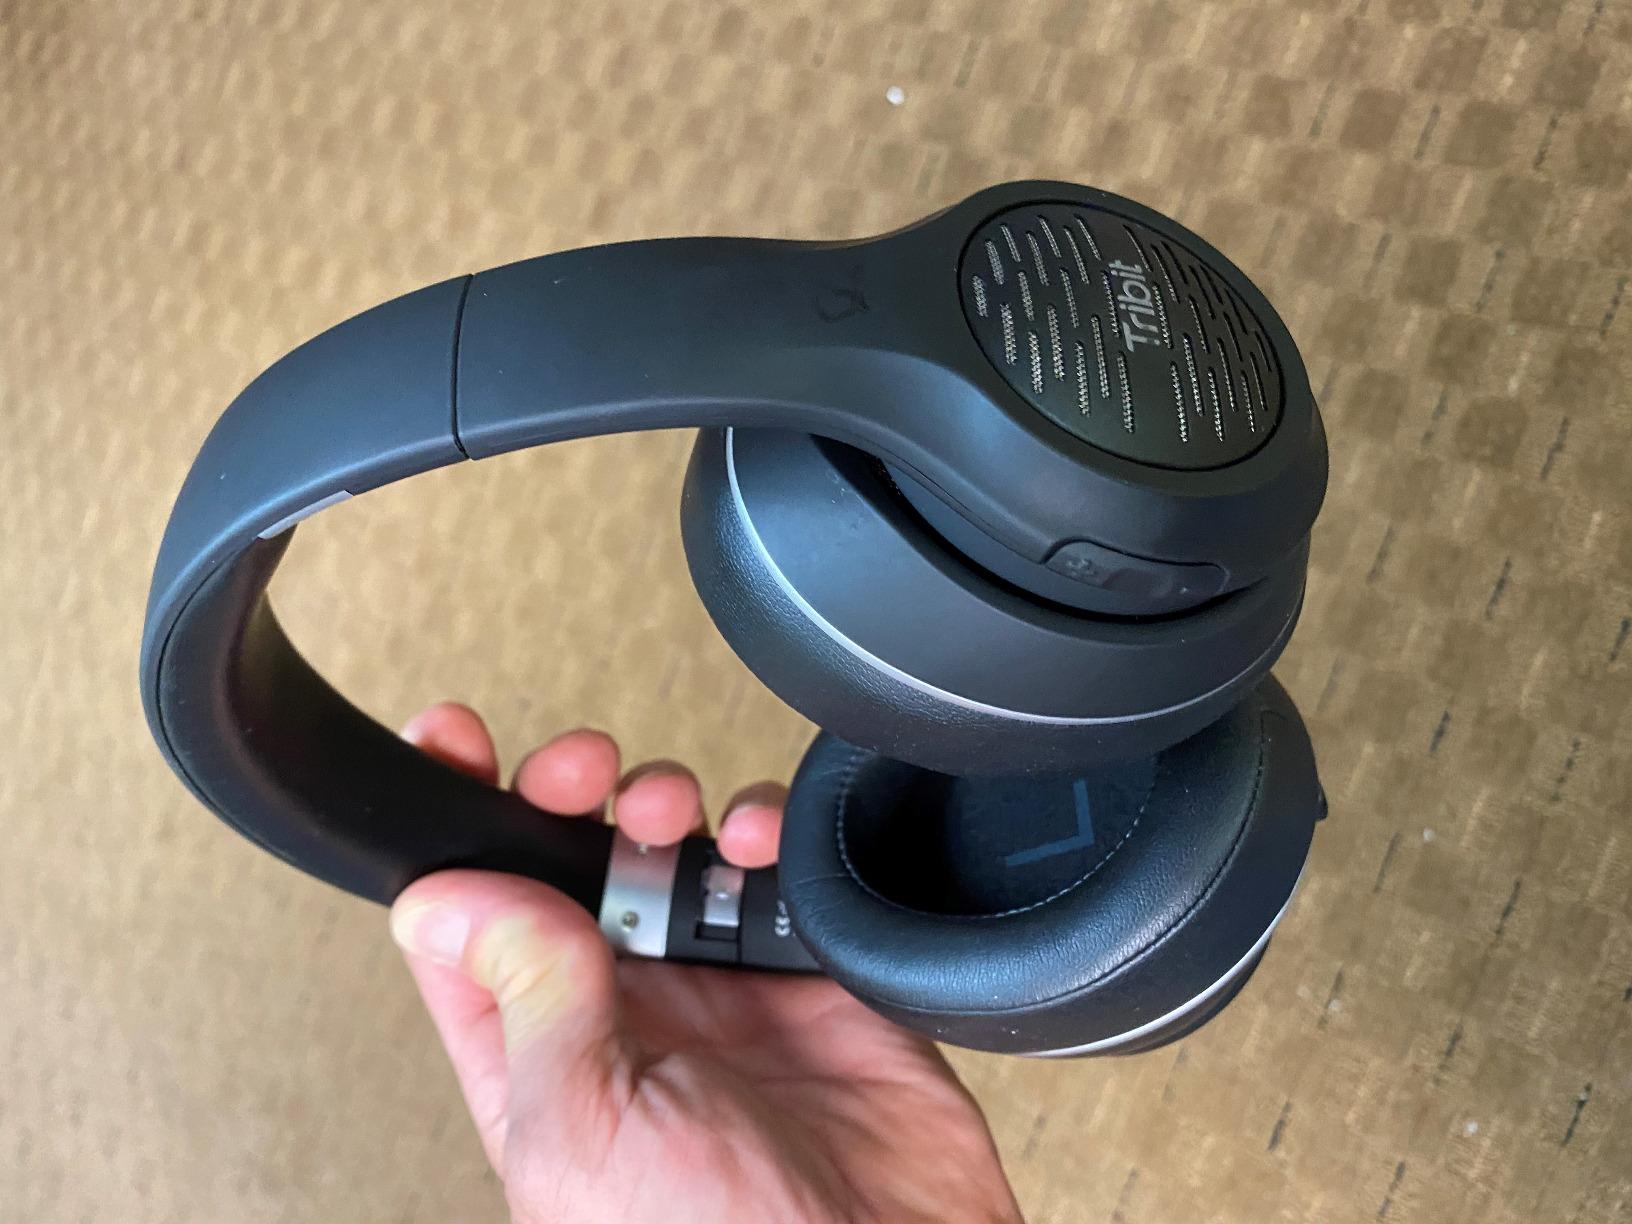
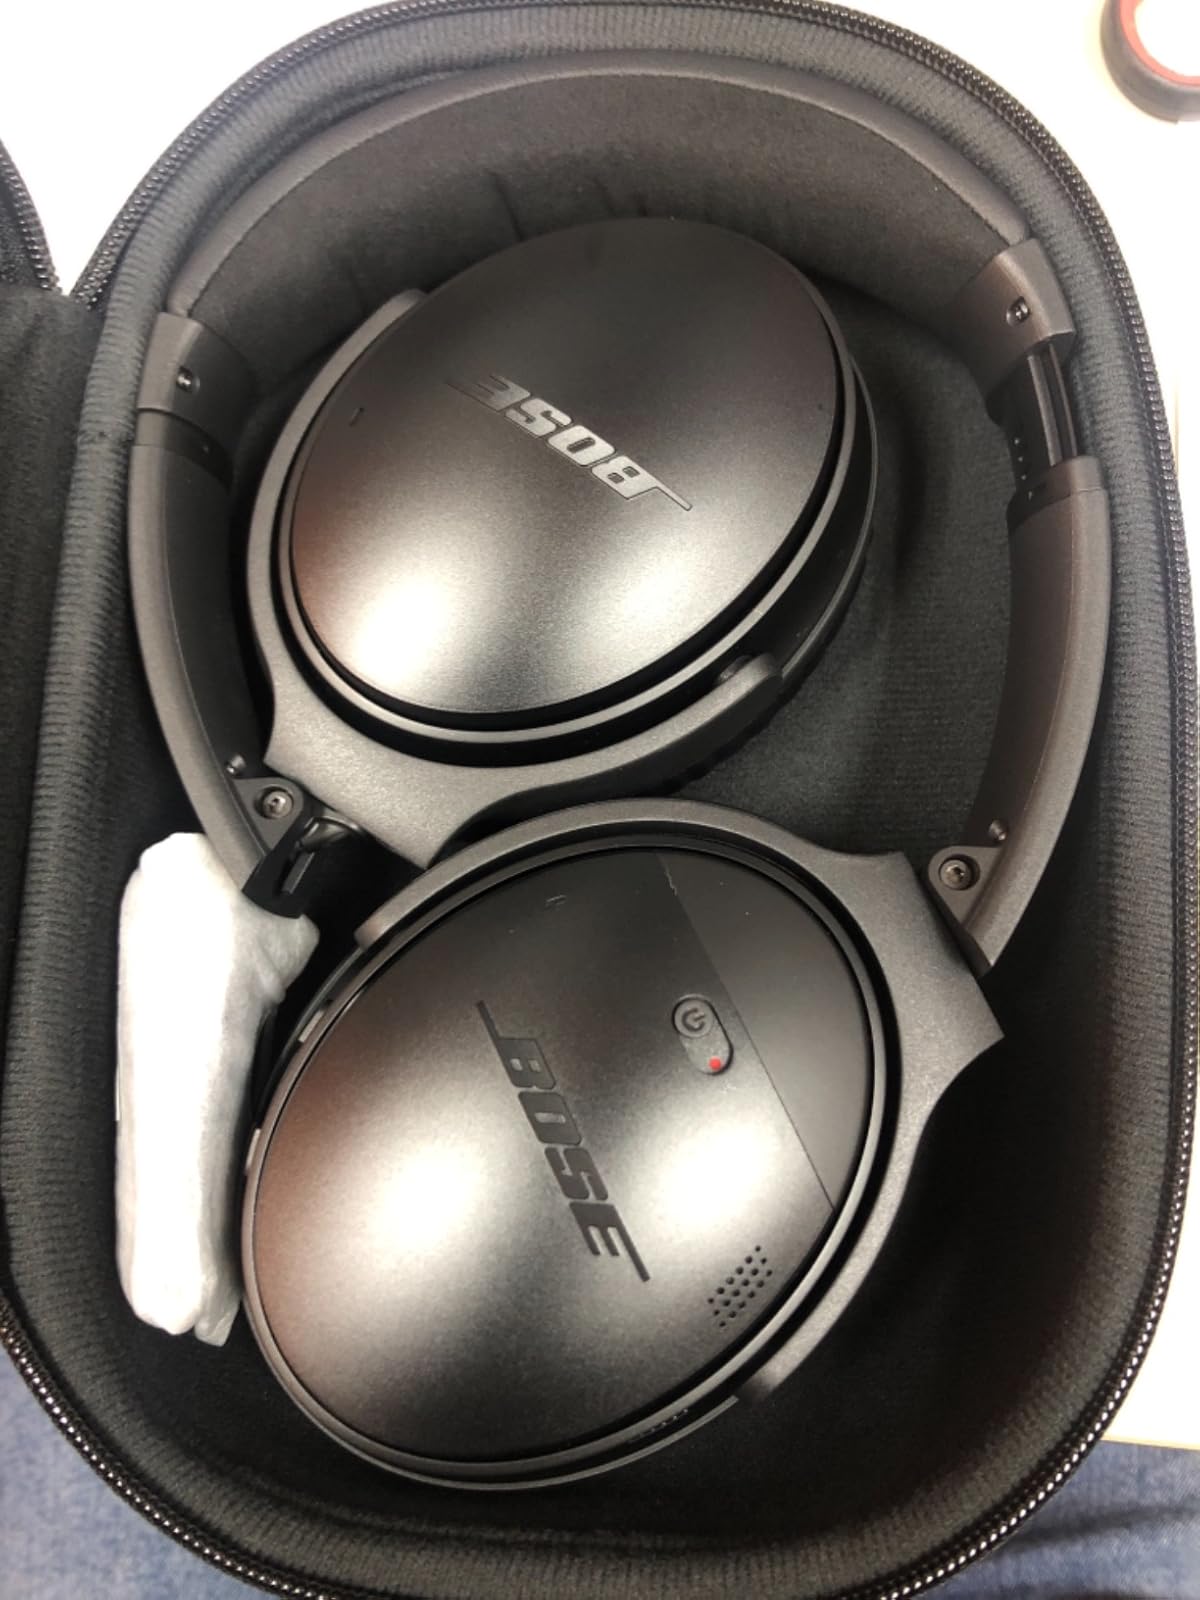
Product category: headphones
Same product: no